Districts and neighbourhoods of Seville

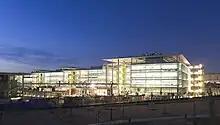
Palmas Altas Campus, Abengoa’s headquarters, in Bellavista-La Palmera

Seville's international airport, San Pablo is in this district, which lies on the north bank of the Guadaira, a tributary of the Guadalquivir.